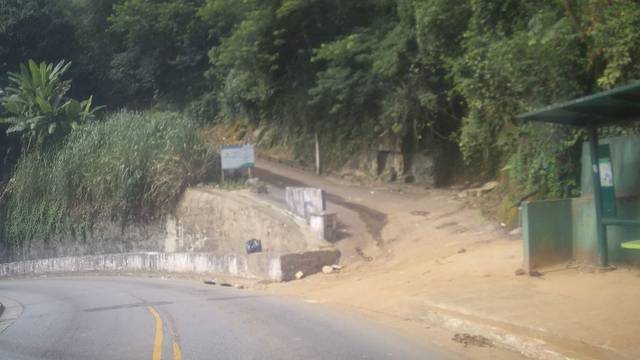
Region: Brazil
Coordinates: -23.955, -46.354